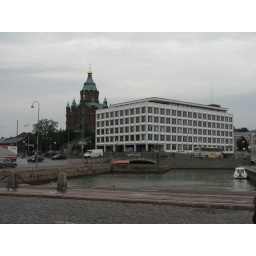
The white Alvar Aalto marble building and the red brick greek-orthodox Uspenski cathedral in the Helsinki harbour.